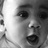
Emotion: surprise